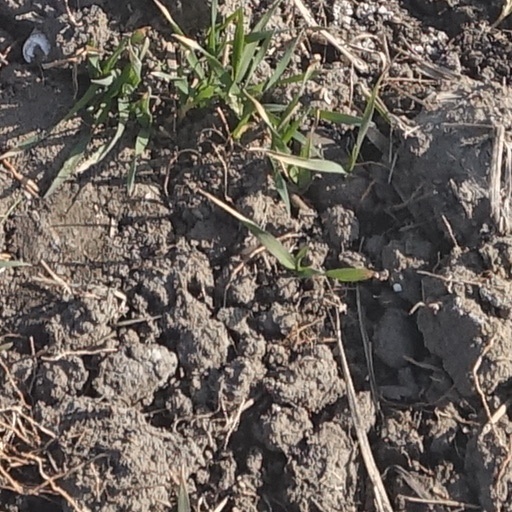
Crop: wheat